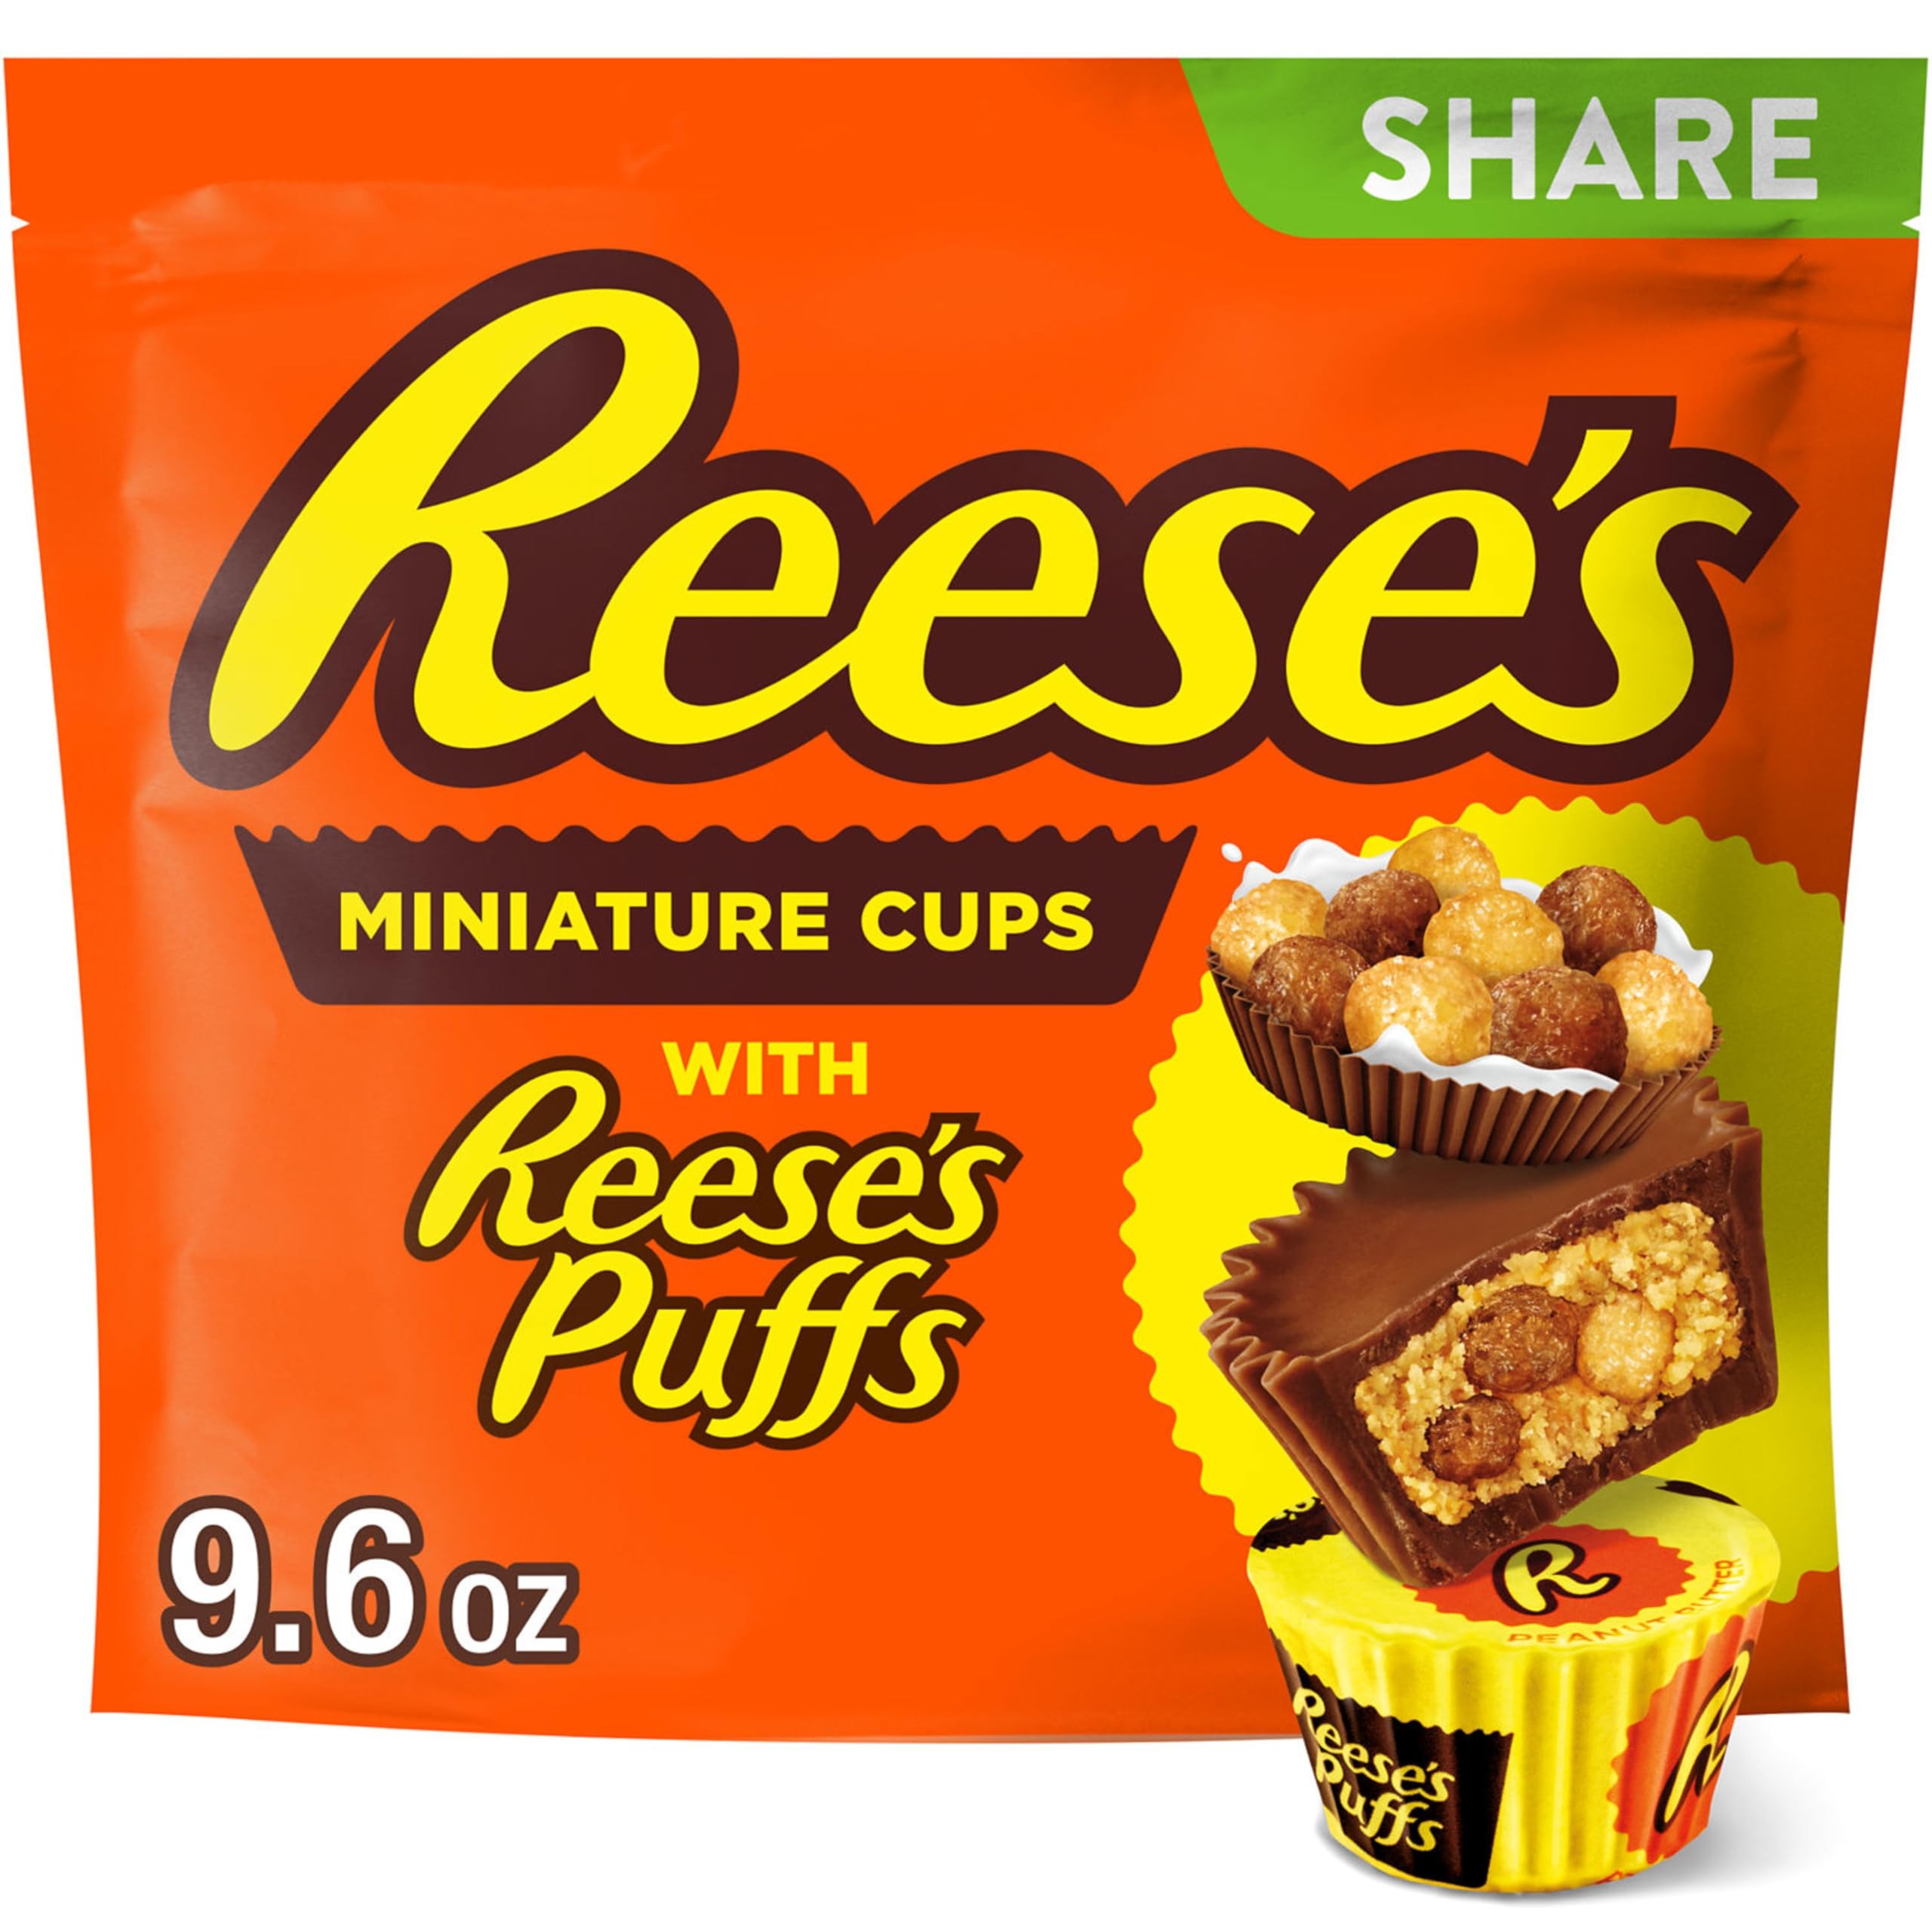
Item Name: REESE'S Milk Chocolate & Peanut Butter Miniatures Stuffed With REESE'S Puffs Share Pack Stand Up Bag, 9.6 oz.
Bullet Point: Unavailable
Value: 9.6
Unit: Ounce

Price: 5.735